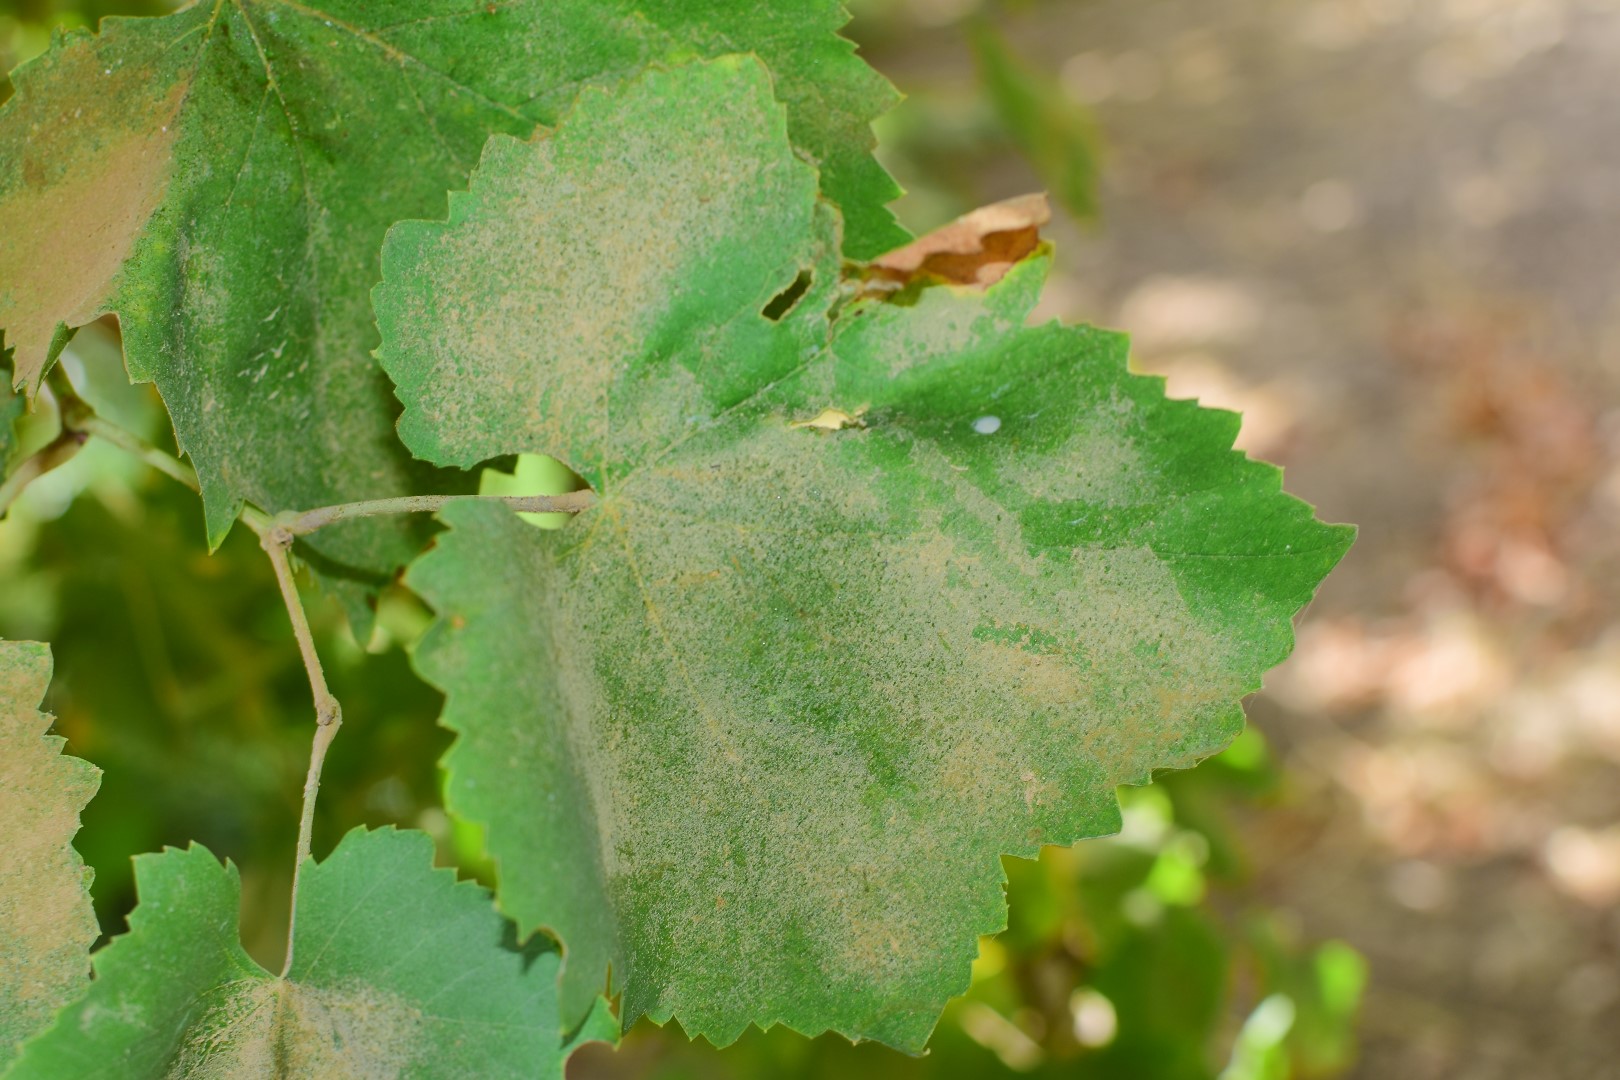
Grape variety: Thompson Seedless